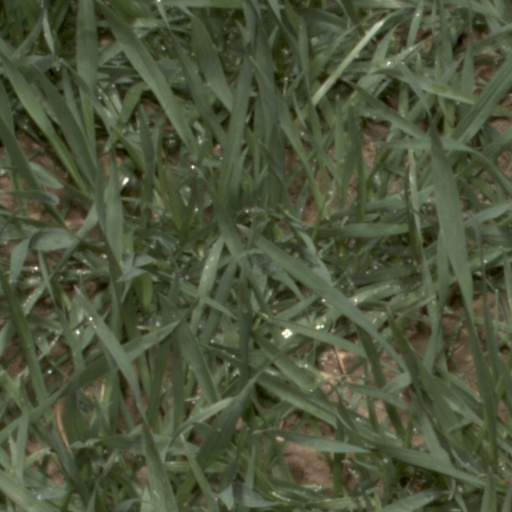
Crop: wheat